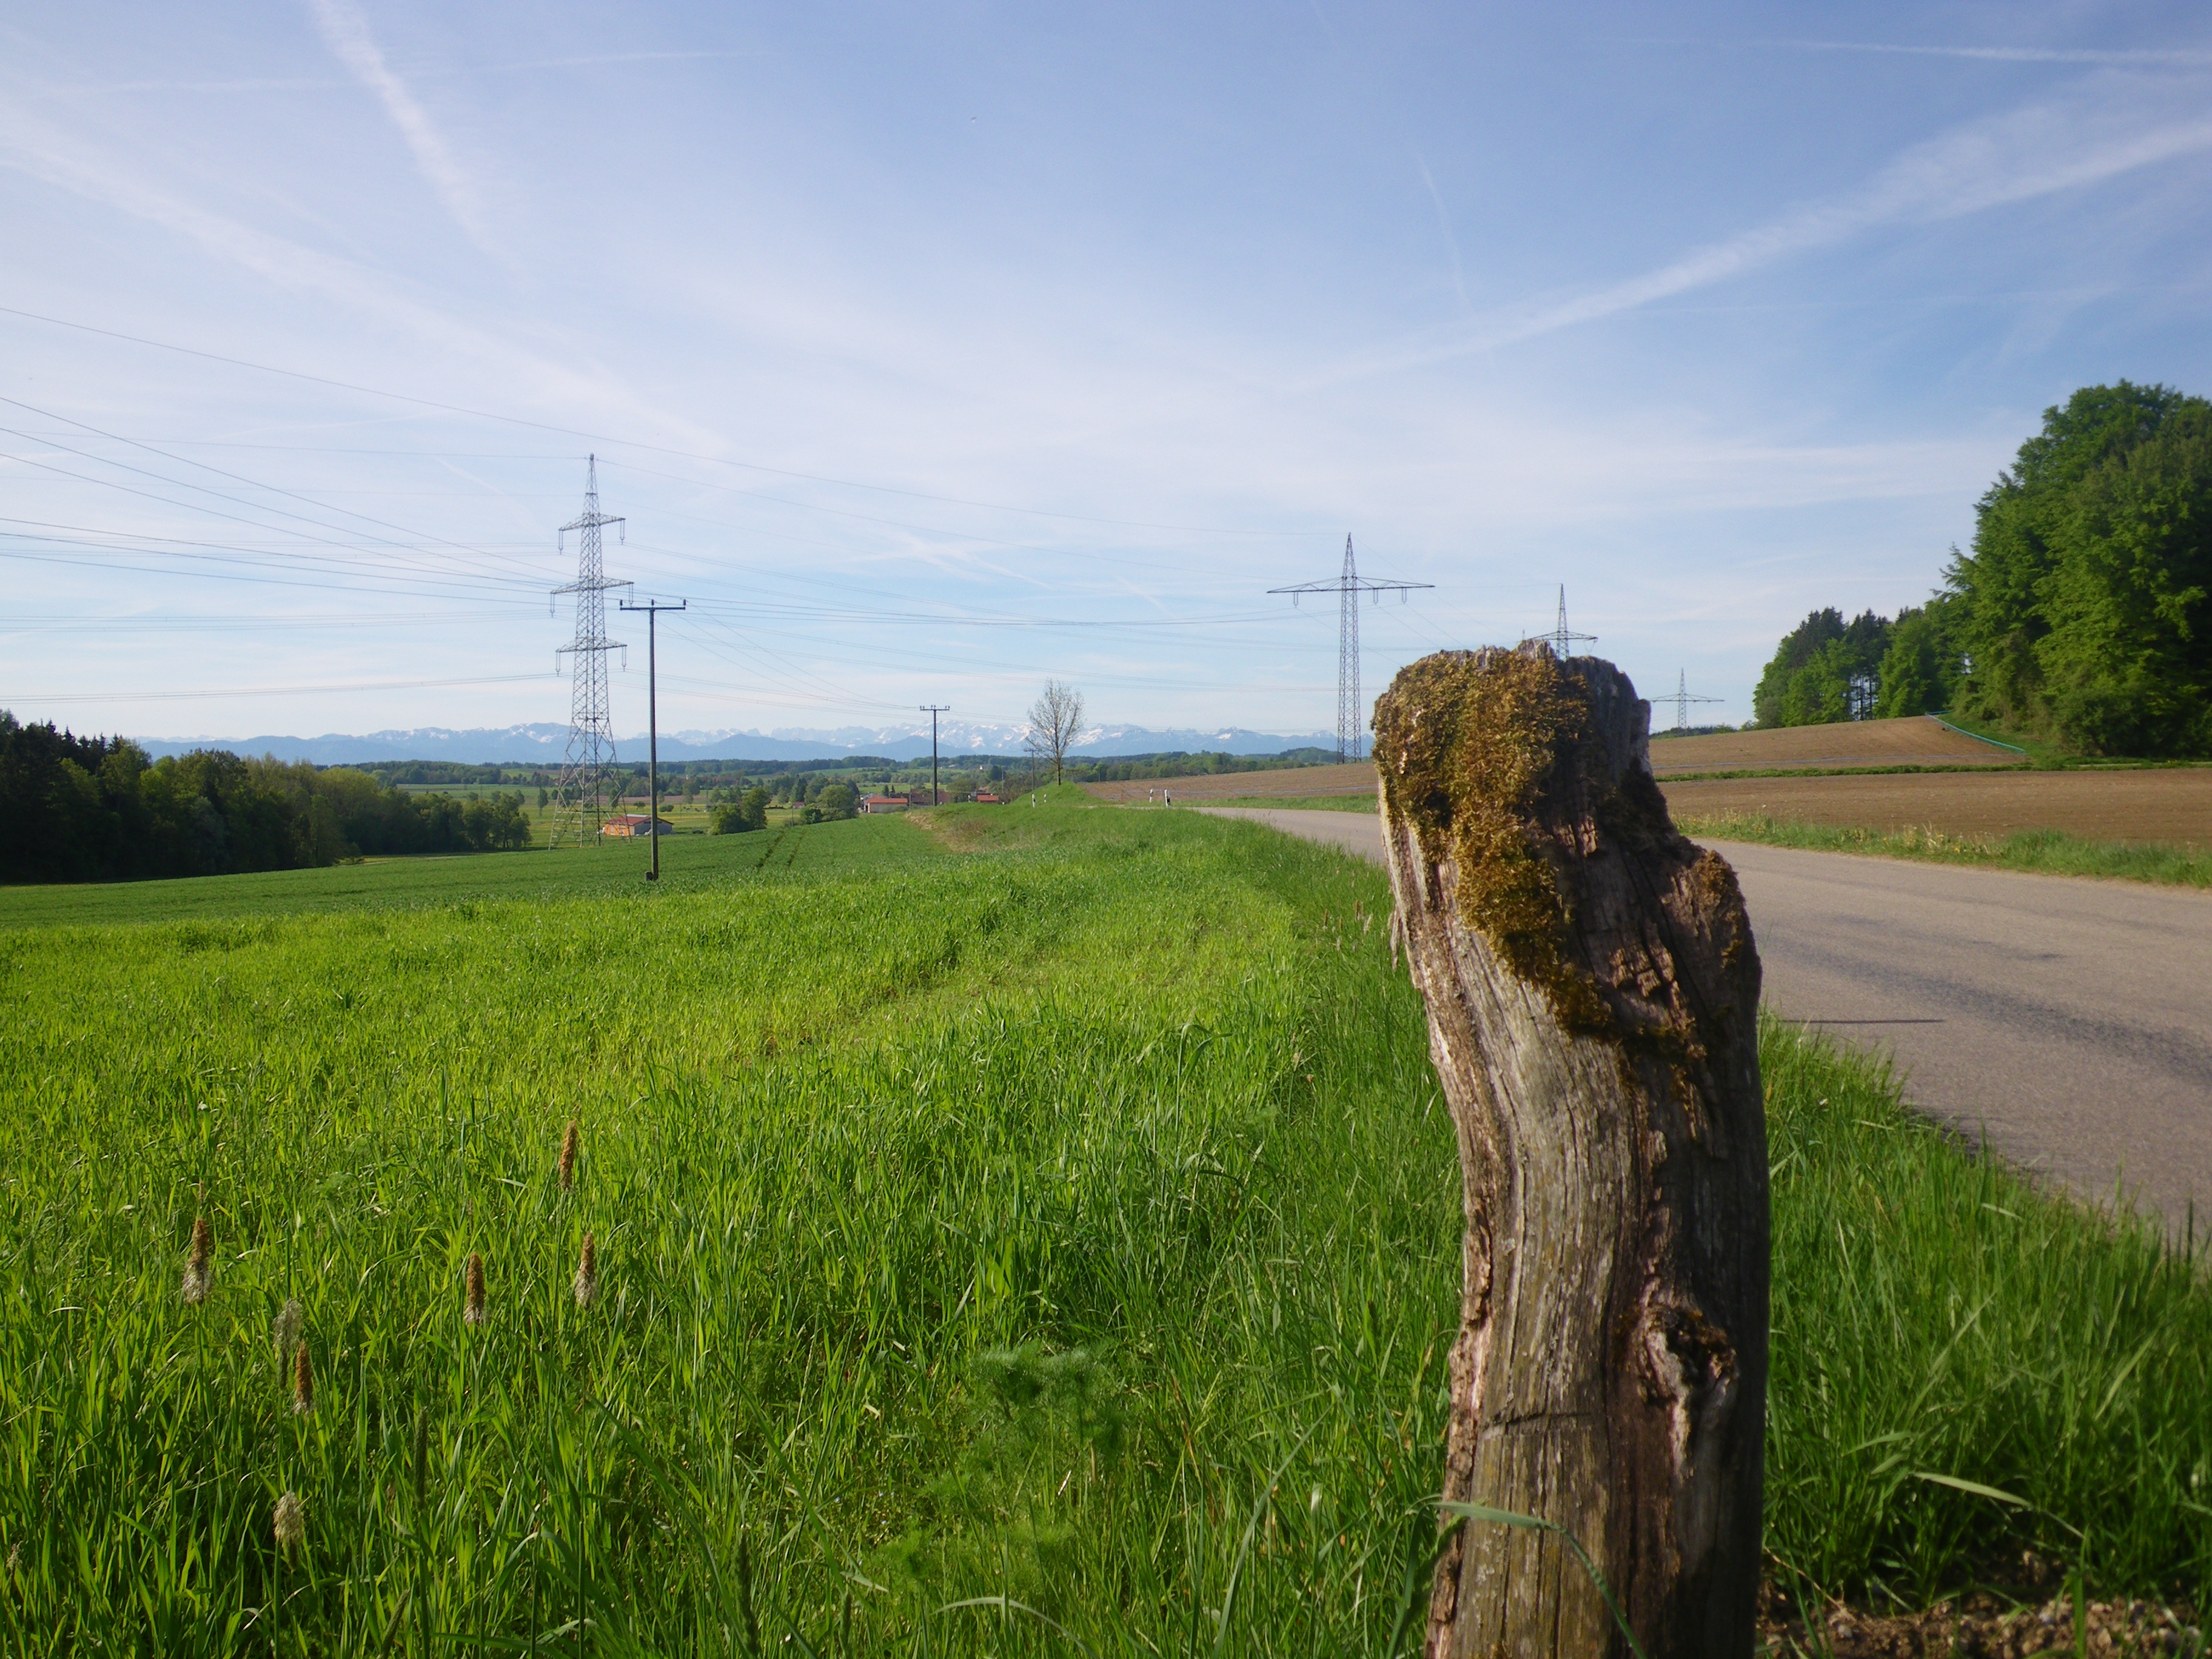
landscape, tree, nature, grass, plant, road, field, farm, meadow, prairie, hill, crop, soil, agriculture, terrain, waterway, wetland, habitat, rural area, spring awakening, paddy field, natural environment, grass family, woody plant